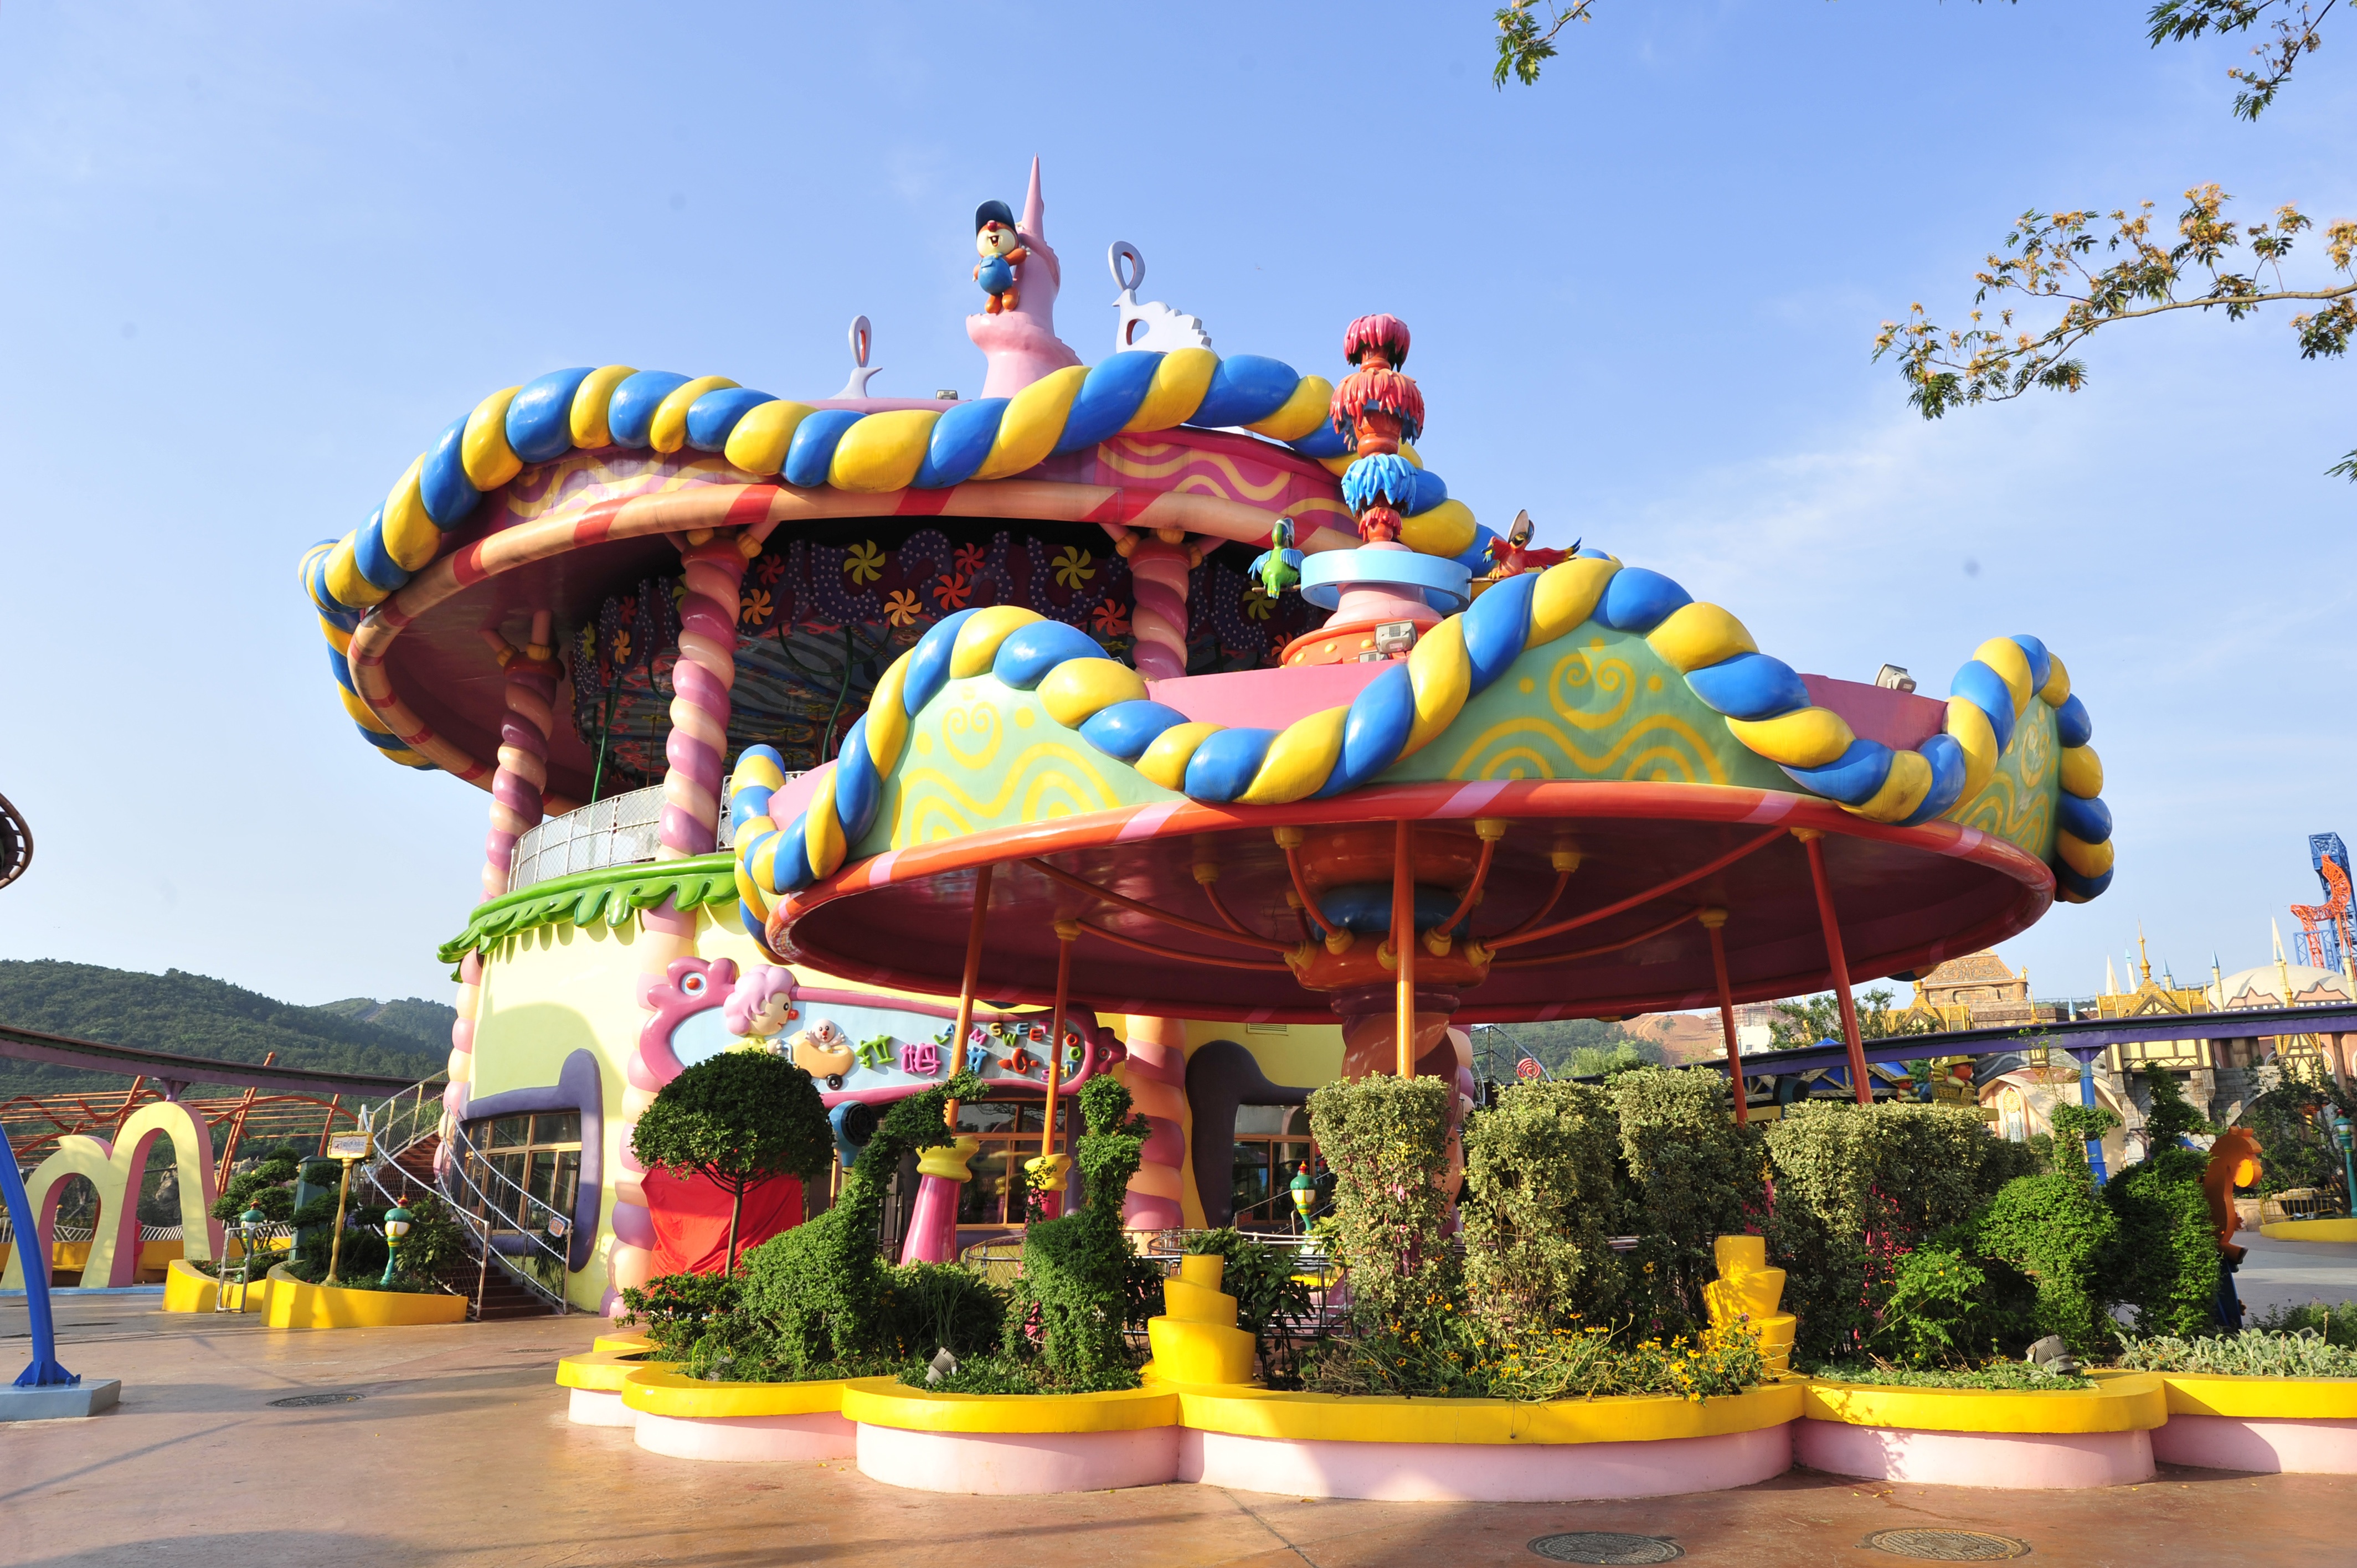
recreation, amusement park, park, carousel, leisure, festival, resort, water park, fair, fantasy world, amusement ride, outdoor recreation, changzhou play valley, nonbuilding structure